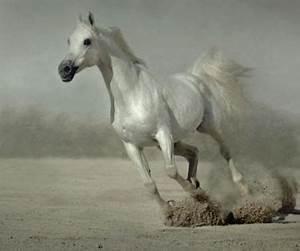
horse